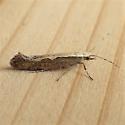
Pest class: diamondback_moth